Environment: real
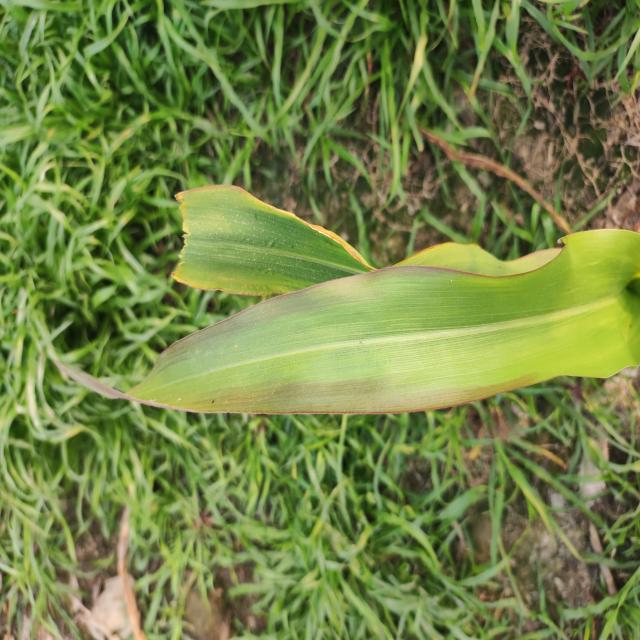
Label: phosphorus_deficiency